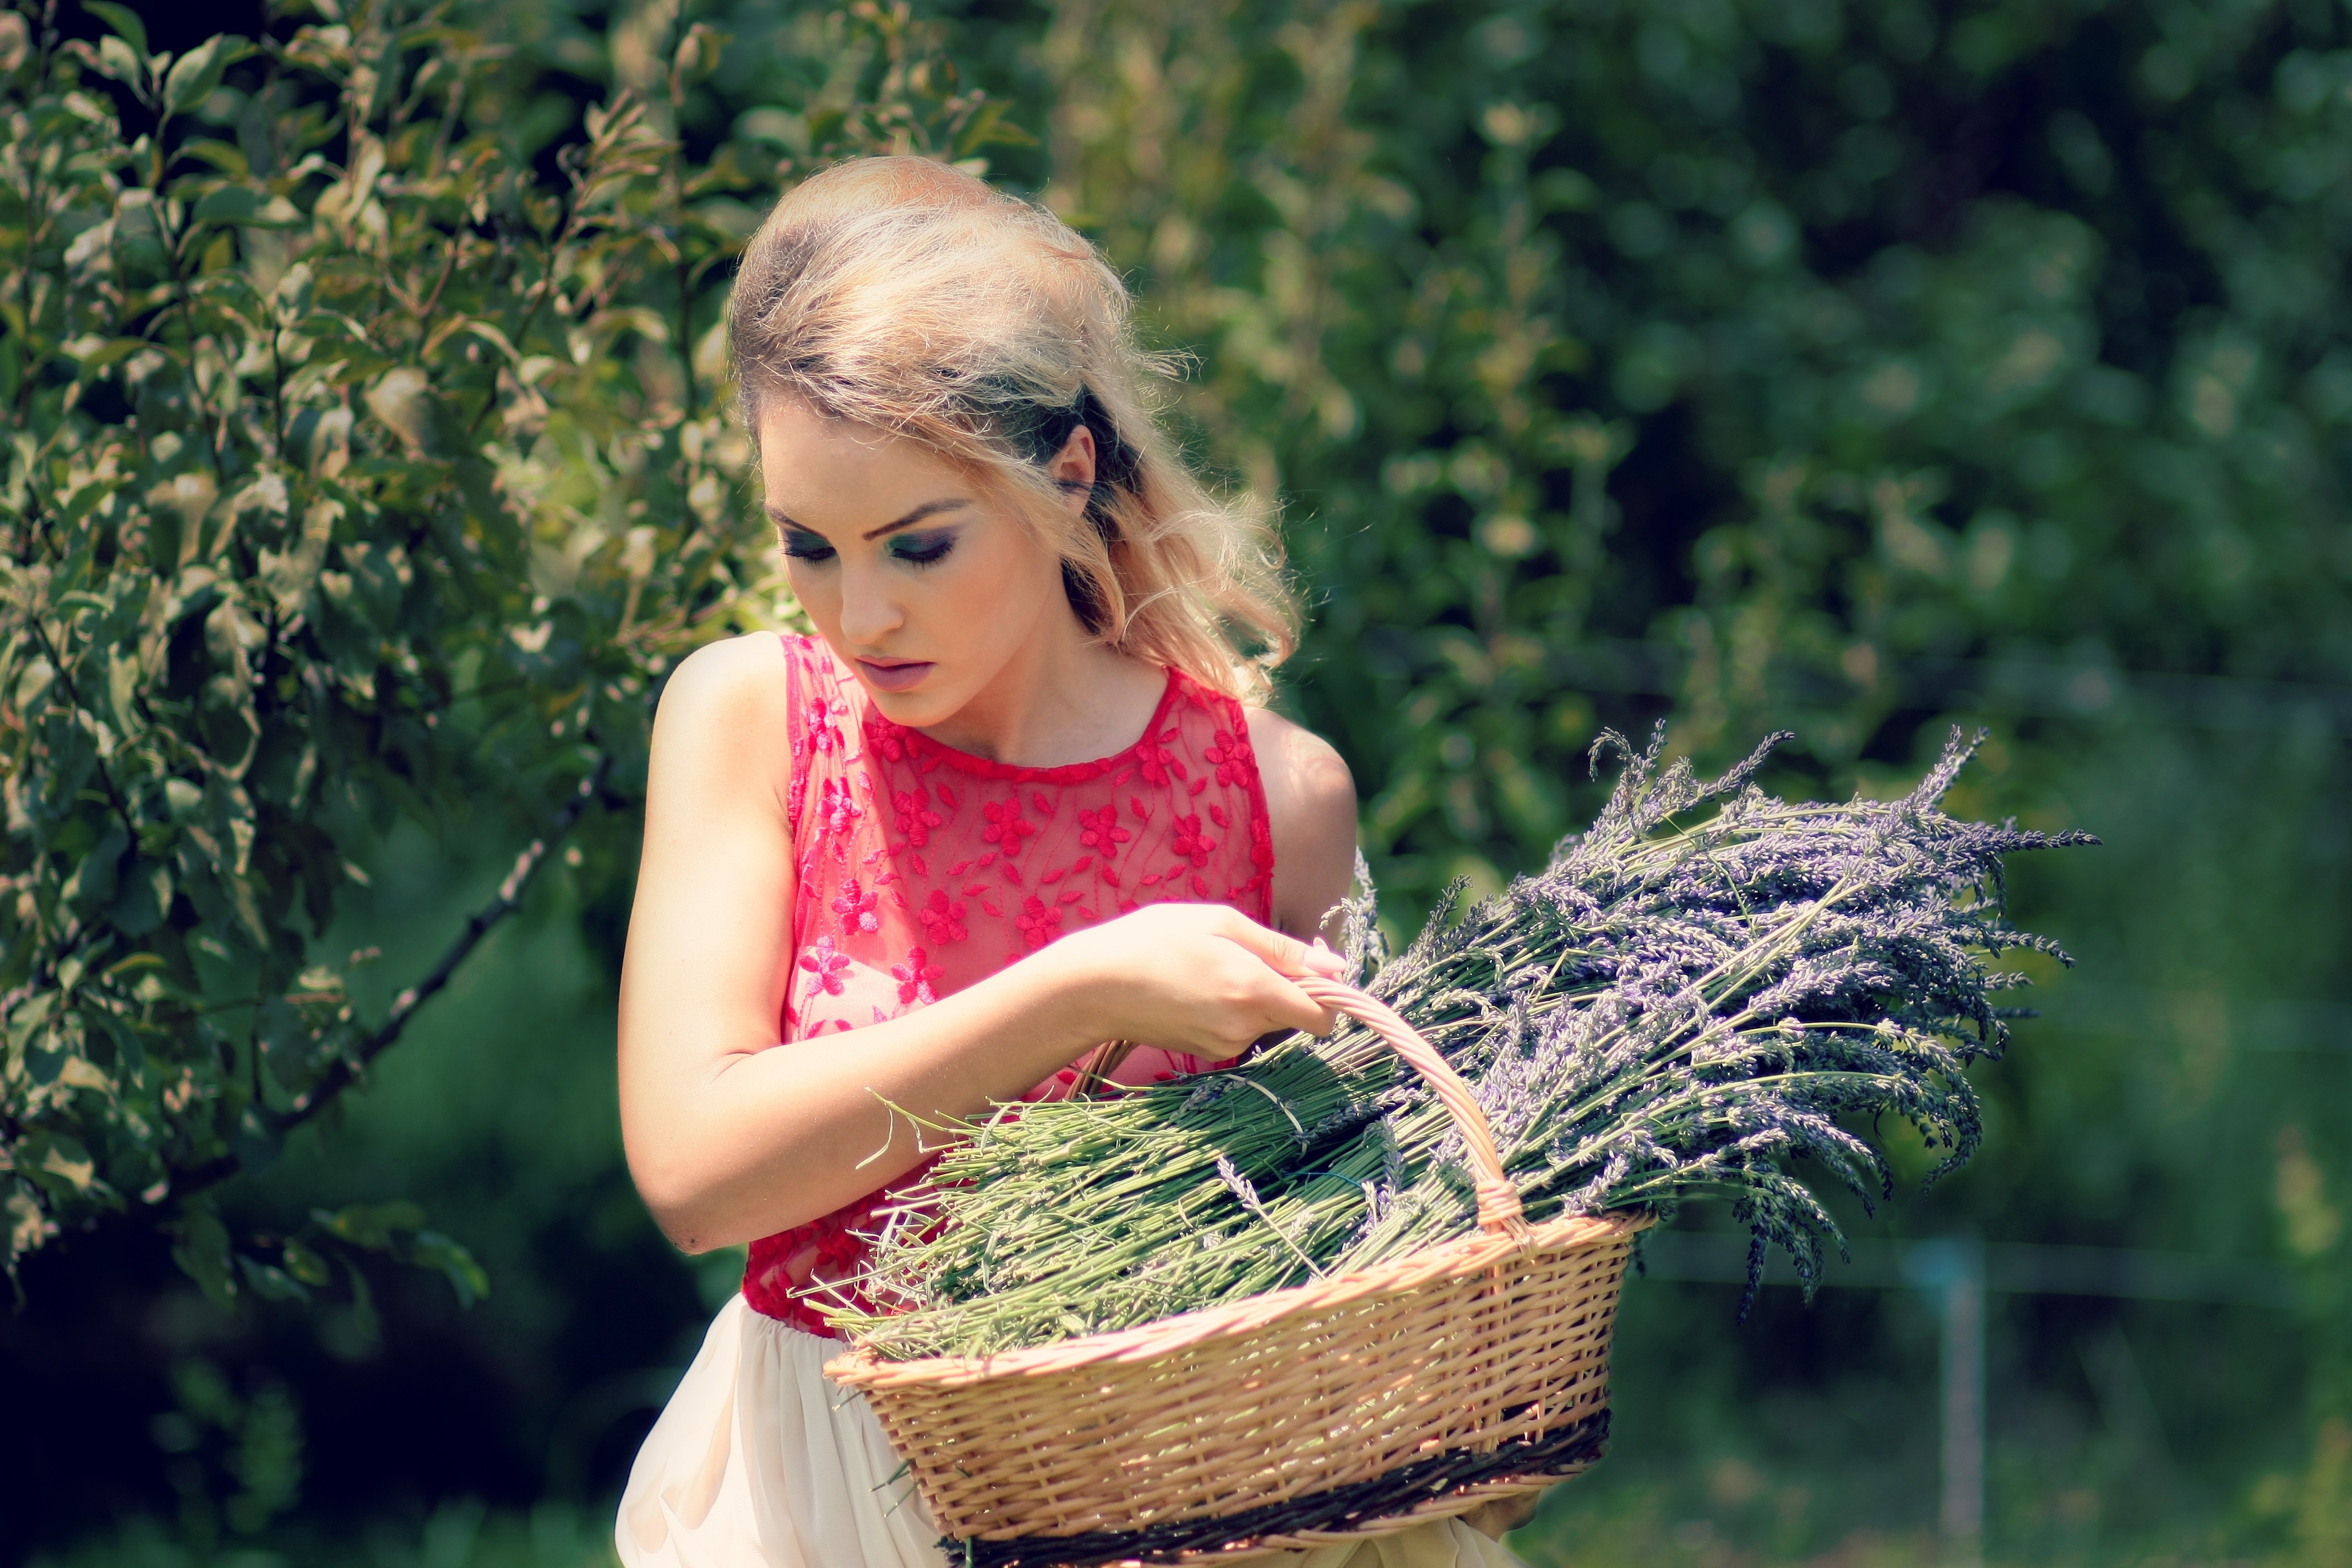
tree, grass, girl, lawn, flower, portrait, model, spring, green, red, autumn, blonde, season, lavender, dress, beauty, seductive, sensual, photo shoot, portrait photography, grass family